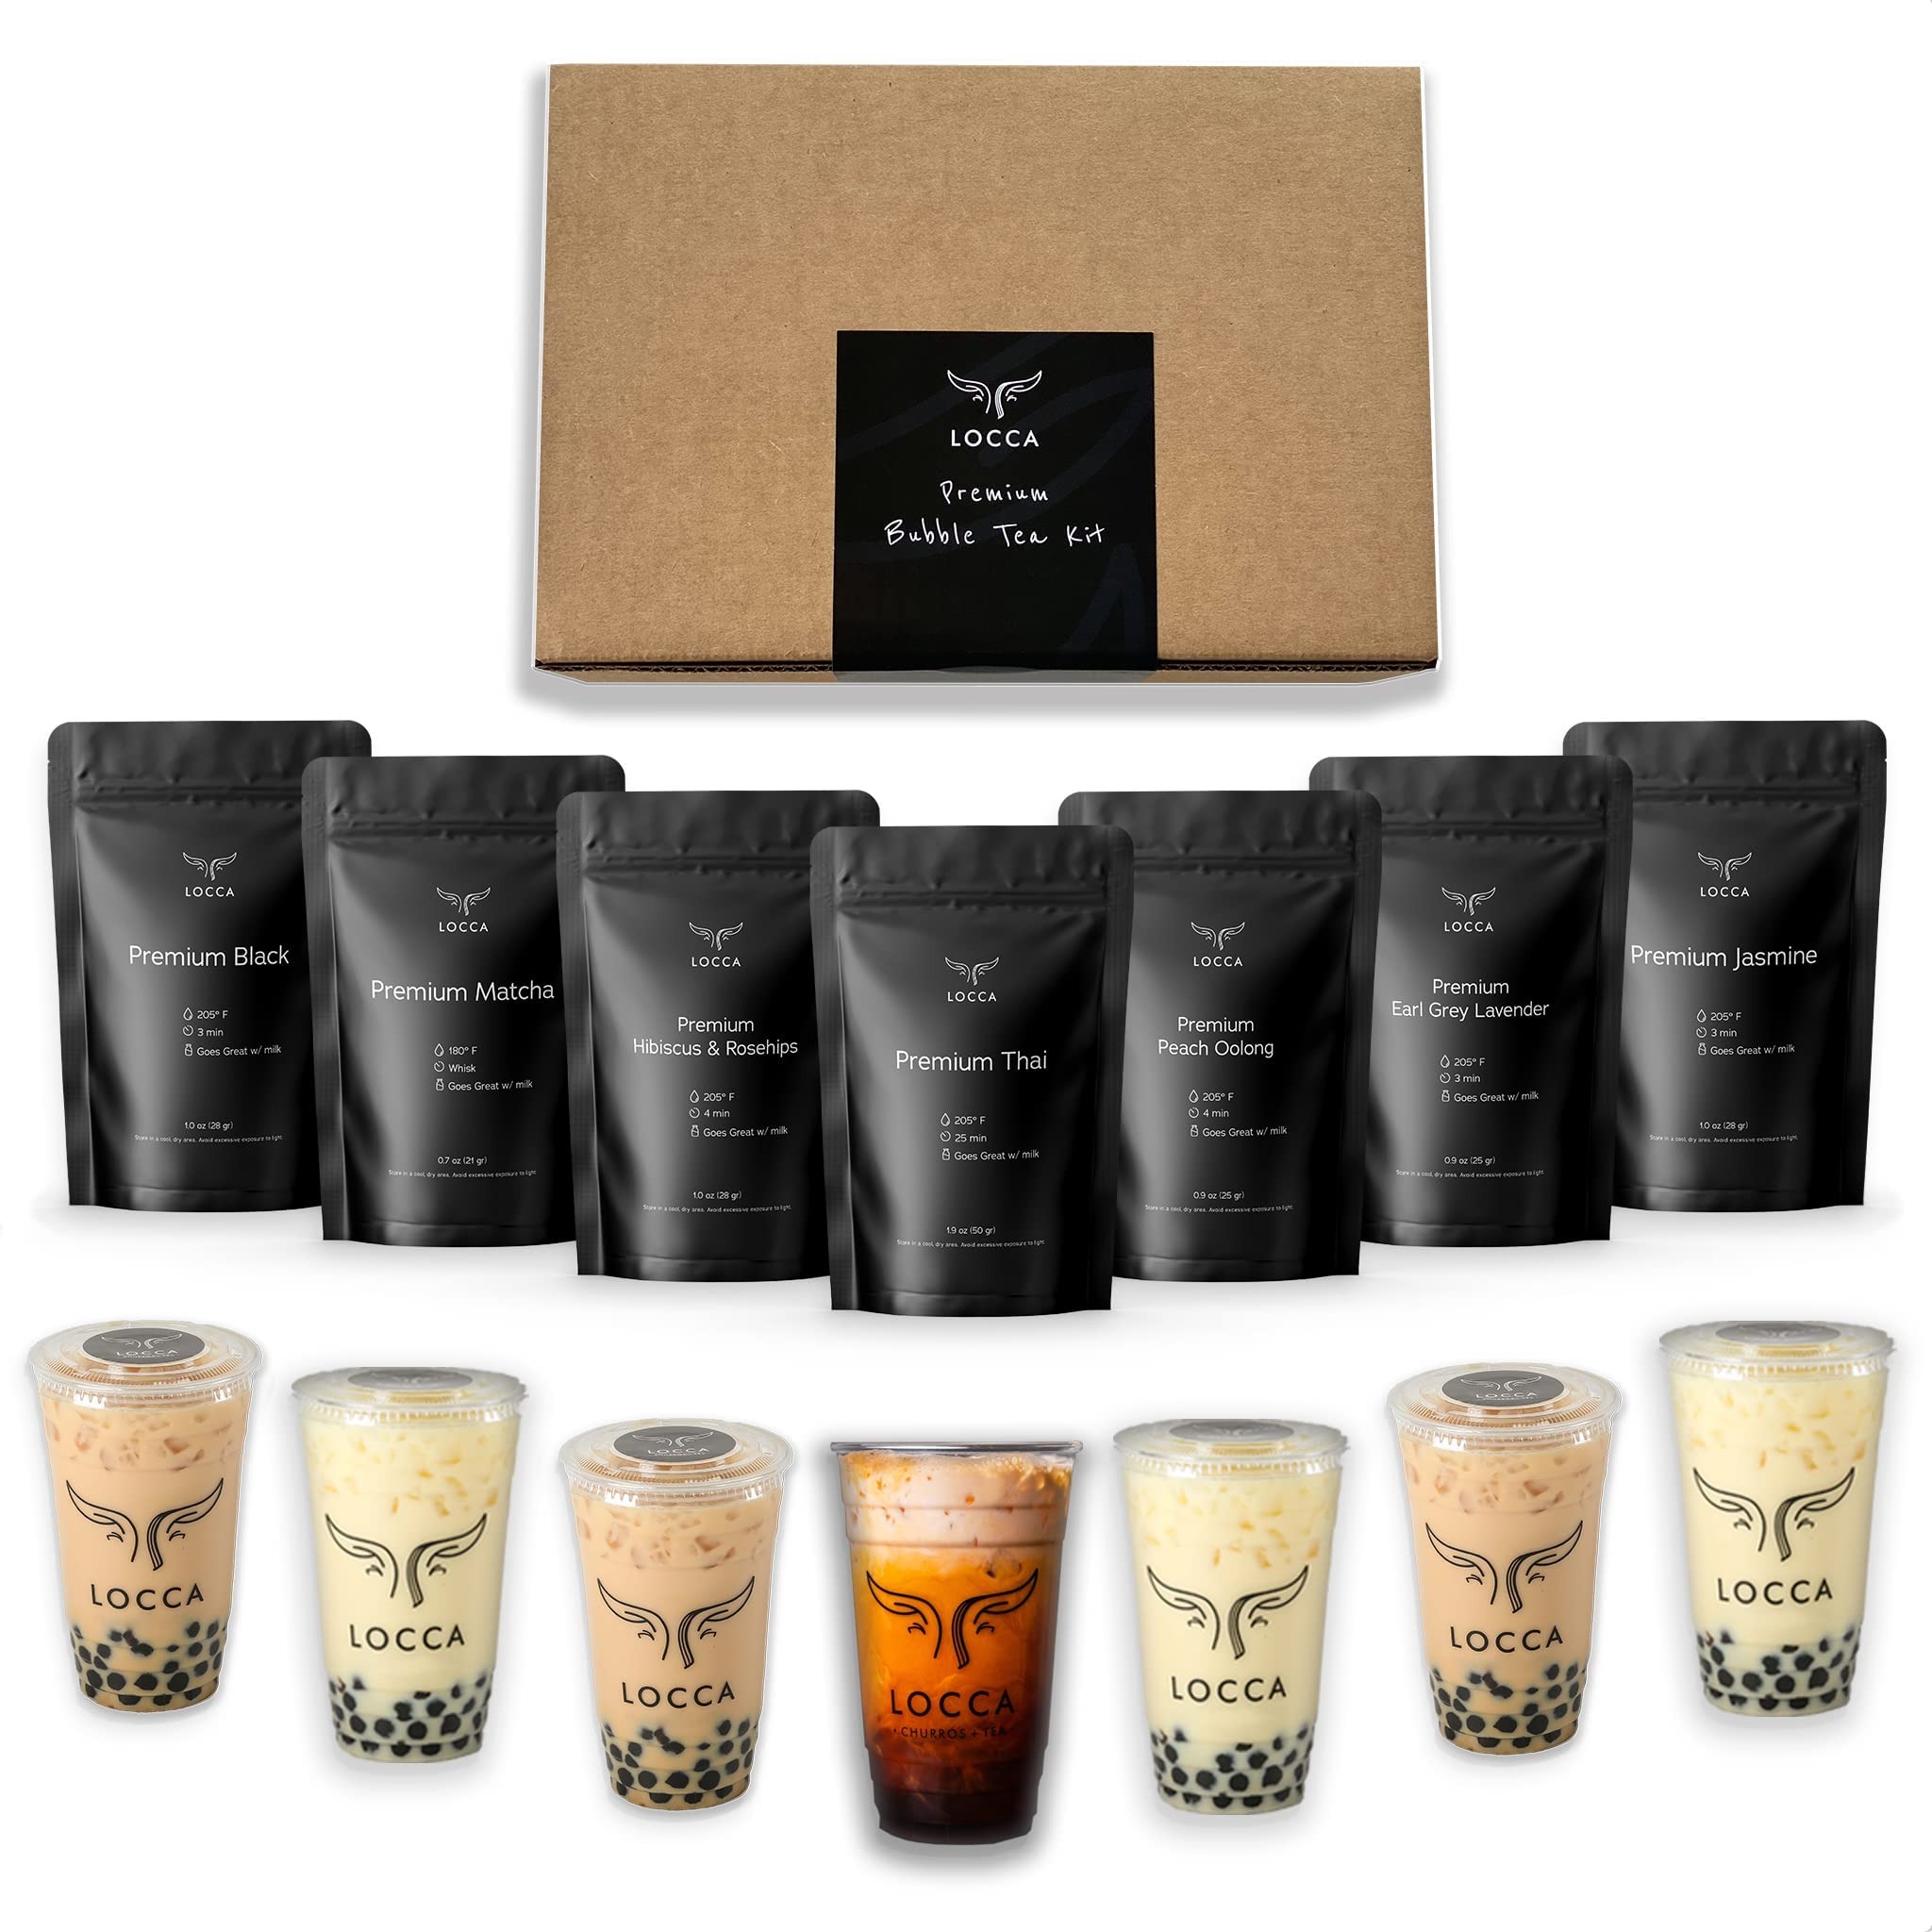
Item Name: Premium Boba Tea Kit | Locca Boba Party Kit | Bubble Tea Gift Kit | Boba Gift | 56+ Drinks | 7 Boba Flavors | Includes Tapioca Balls and Boba Straws | DIY Food Gift
Bullet Point 1: ⭐ Ultimate Boba Party Kit Loose Leaf Milk Tea - 7 Premium loose leaf tea flavors (Jasmine, black, thai, Organic Matcha (Premium Grade), Organic Earl Grey Lavender Tea, Organic Hibiscus Rosehips Tea, Organic Peach Oolong Tea), 2 large bag (14oz) of boba, 40 boba straws, & recipe cards. Cook bobas all at once for your party or uncooked boba can be stored in an airtight container and stored in a cool dry place for long term storage.
Bullet Point 2: ⭐ Premium Bubble Tea Kit - Unlike competitors, we never use milk tea powders, instead giving you loose leaf tea and more control over the brewed tea strength. You have the freedom to choose what milk, plant milk, or no milk, goes into the tea.
Bullet Point 3: ⭐ Boba Tea Made To Share - Crafted in California, the Locca boba kit brings you premium ingredients for the drink we love. Make + drinks perfect at home or break it out at parties.
Bullet Point 4: ⭐ Chewy & Delicious Boba Pearls - Whether you call them bubble, boba, or tapioca pearls, we all love their chewy texture. Our boba is both vegan and gluten free with quality ingredients.
Bullet Point 5: ⭐ A Delicious Beverage Gift - A real crowd pleaser at parties, it’s a fun activity and a delicious beverage for everyone to enjoy. Also makes a great gift for those that enjoy genuine boba drinks whether they use it for parties or a night in.
Bullet Point 6: ⭐ Vegan Boba and Gluten Free Tapioca Pearls (Boba)
Bullet Point 7: ⭐ Environment-friendly Packaging / Gift Box
Product Description: Making bubble tea at home is fun. Making delicious boba tea with friends is twice the fun. Purchase the Ultimate Locca Premium Boba Kit and enjoy your own bobalicious party. Share the fun with friends and family. Gift them with their own DIY Boba Kit or share the Ultimate Party Boba Kit and make 50+ tea drinks. Boba lovers can make their own milk tea by first brewing one of the teas in the do-it-yourself boba tea kit: Premium Black tea, Organic Earl Grey tea, Premium Jasmine tea, Premium Thai Tea, Organic Hibiscus & Rosehips, Organic Peach Oolong or Organic Matcha tea. Then, adding milk, whether it’s oat milk, lactose-free milk, almond milk or regular milk. One can adjust the sweetness to their liking. One can also add as little or as much vegan and gluten-free tapioca pearls / boba as they like. The Locca Premium DIY bubble tea kit is Hand Crafted in California and includes the following: *2 bags of 14 oz Raw Boba/Tapioca Pearls (10 Servings) (Vacuum sealed for absolute freshness)(Cooking required) *1 x Organic Matcha (Premium Grade) *1 x Organic Earl Grey Lavender Tea *1 x Organic Hibiscus Rosehips Tea *1 x Organic Peach Oolong Tea *1 x Premium Jasmine Tea *1 x Premium Black Tea *1 x Premium Thai Tea *40 x Boba Straws *Recipe Cards One party size kit can make 50+ drinks and 18-20 servings tapioca pearls (boba) Premium Matcha: Organic Matcha. Made in Japan Premium Peach Oolong Tea: Organic Oolong Tea, Organic Rosehips, Organic Marigolds, Natural Flavors. Blended in The United States Premium Hibiscus Island Tea: Organic Hibiscus Tea, Organic Rosehips, Natural Flavors. Blended in The United States. Premium Black Tea: Black Tea. Made in Taiwan Premium Jasmine Tea: Jasmine Green Tea Leaves, Jasmine, Jasmine Flavor. Made in Taiwan Premium Thai Tea: Black Tea Leaves, FDC Yellow6. Made in Thailand Premium Earl Grey Lavender Tea: Organic black tea, natural oil of bergamot and organic lavender flowers. Blended in The United States.
Value: 1.0
Unit: Count

Price: 64.5